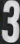
Number: 3